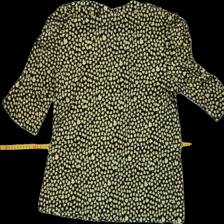
View: back
Type: Blouse
Category: Ladies
Brand: Sharp (lindex)
Colors: Multicolor, Black, Yellow
Material: 100% Poly
Pattern: Floral print
Cut: Collar
Size: L
Trend: No trend
Stains: No
Damage: 0
Price range: 100-150
Recommended usage: Reuse